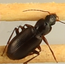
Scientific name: Calathus advena
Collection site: Rocky Mountains NEON (RMNP), plot RMNP_014